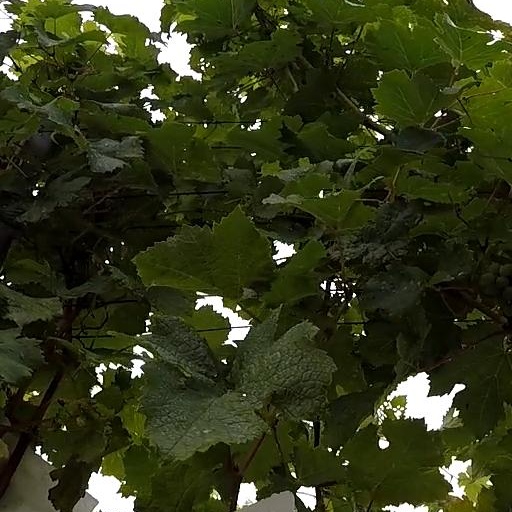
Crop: grape